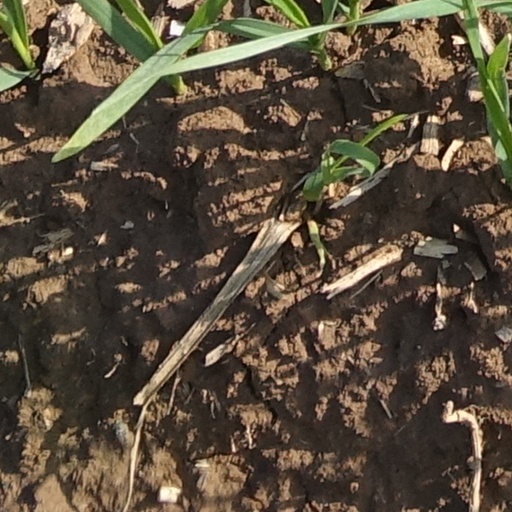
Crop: wheat